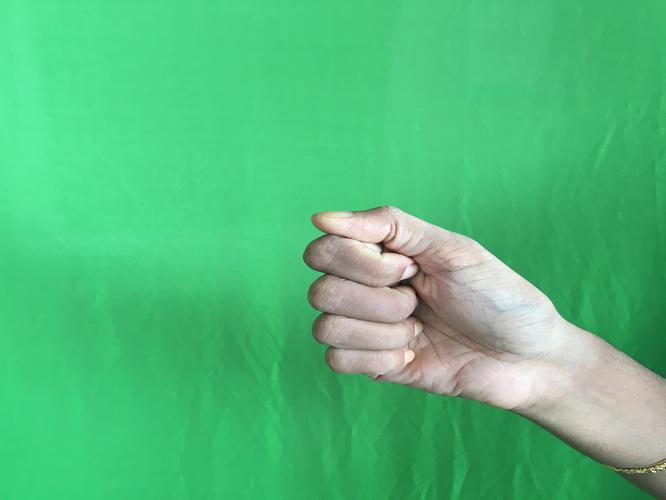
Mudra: Mushti
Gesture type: single_hand